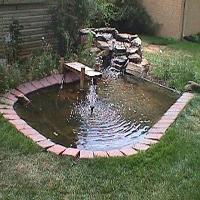
Weather: cloudy or overcast